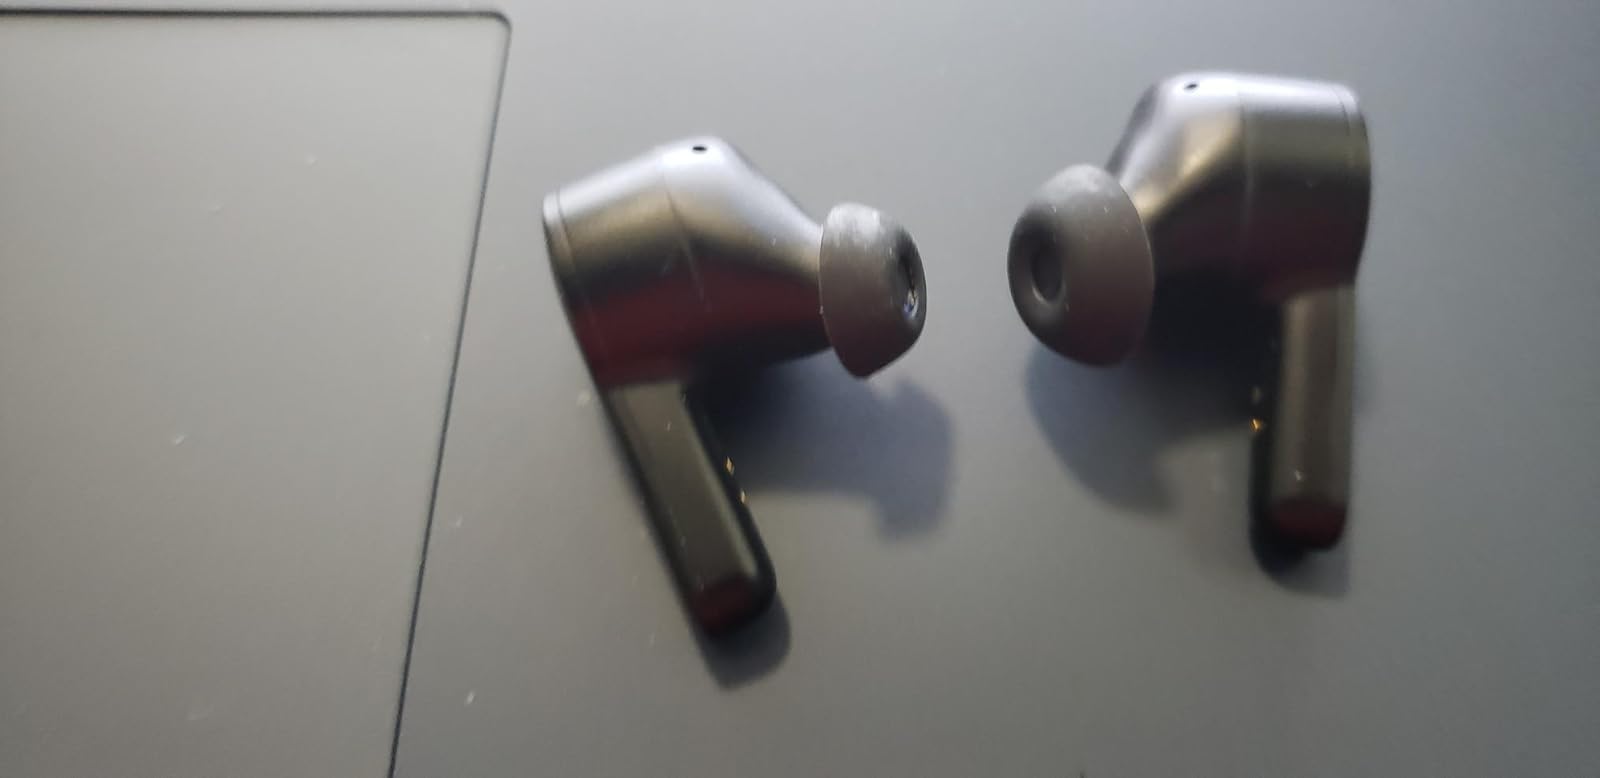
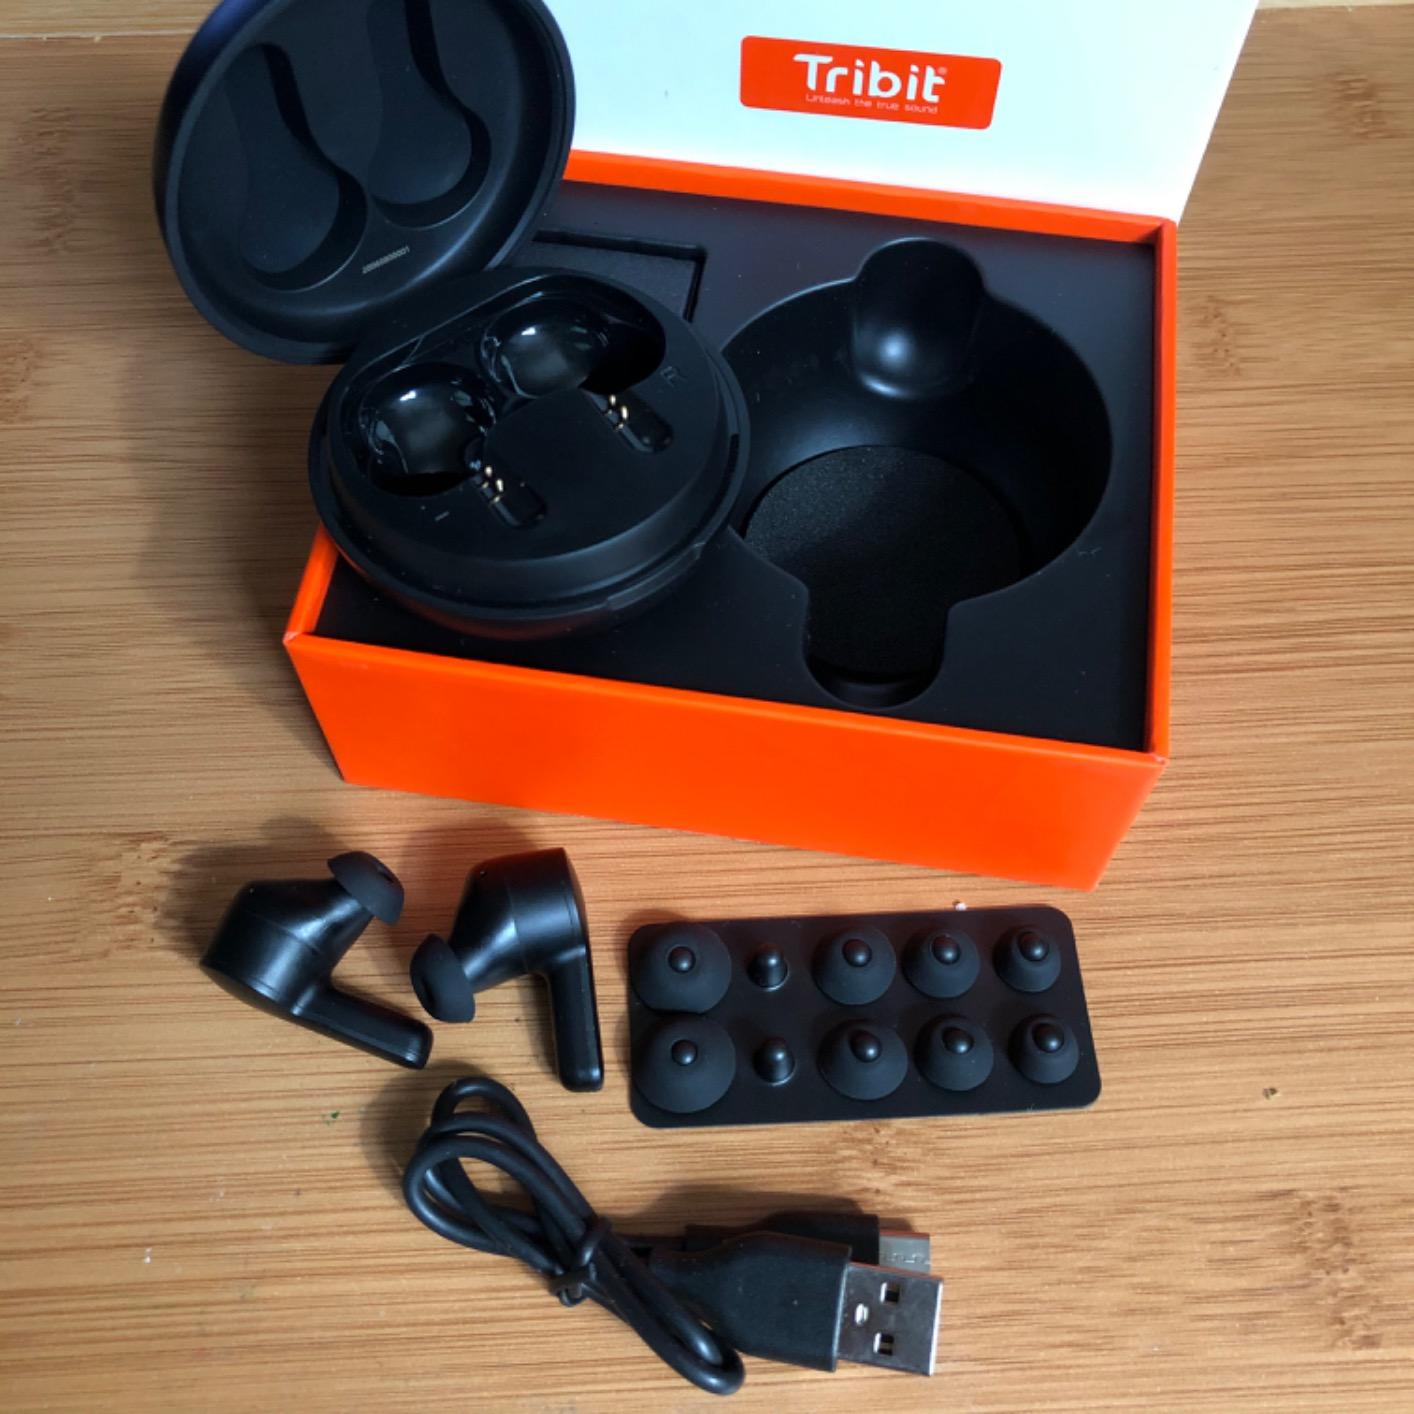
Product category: earbuds
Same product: yes